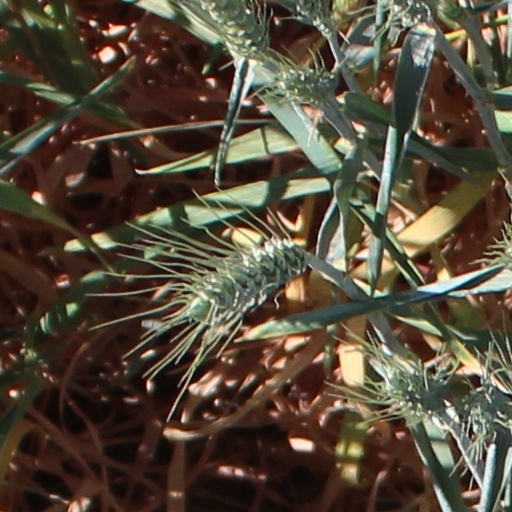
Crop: wheat